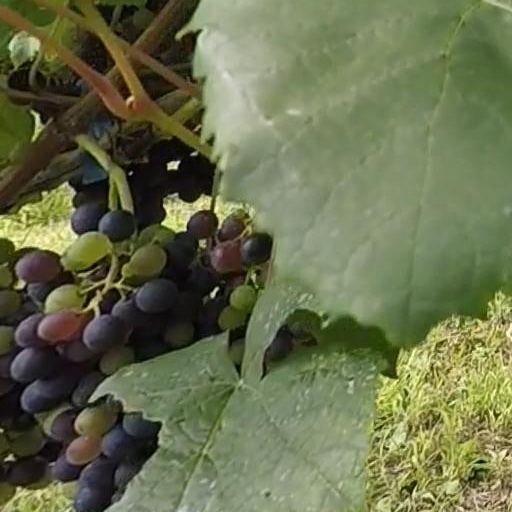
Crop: grape